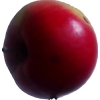
Label: Apple 11